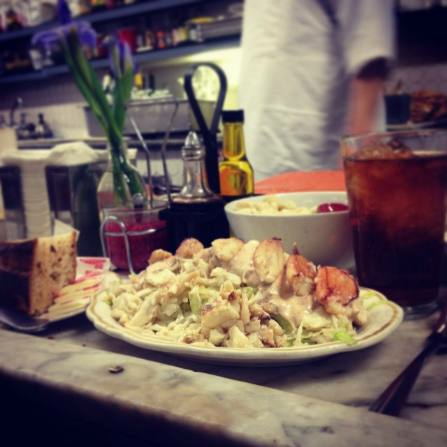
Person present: No